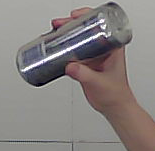
Product: redbull_energydrink